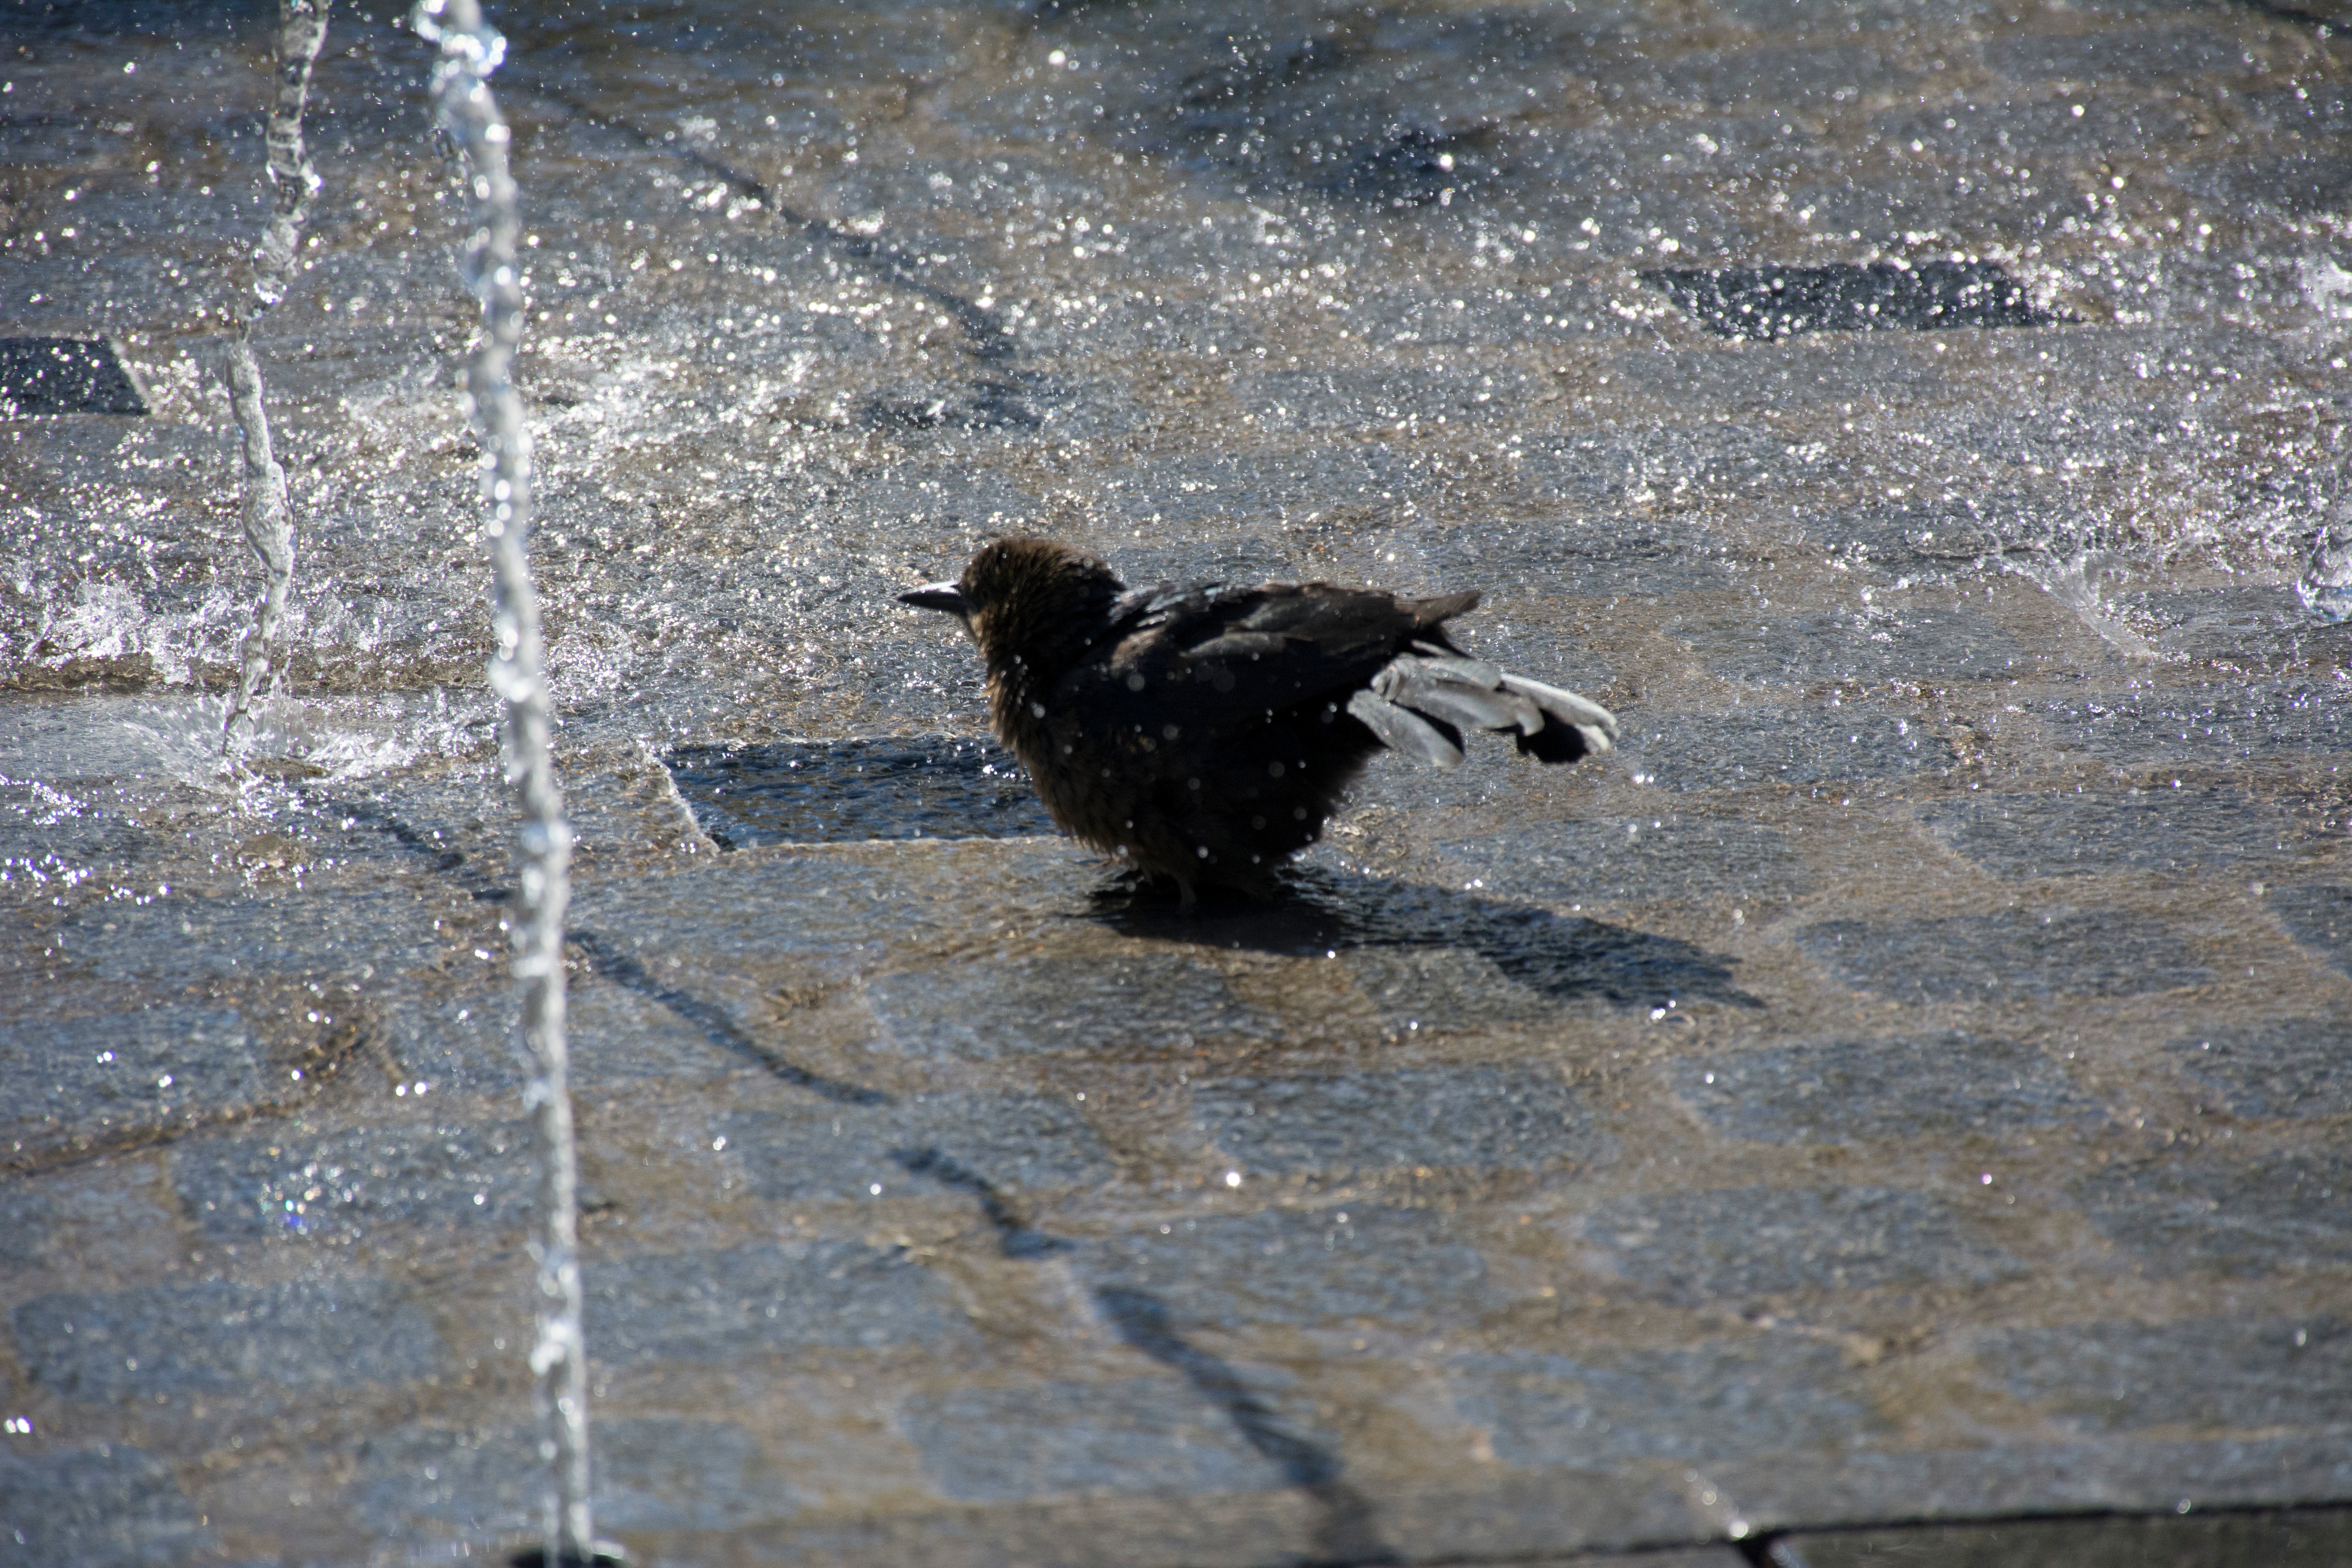
snow, bird, wildlife, fauna, vertebrate, perching bird